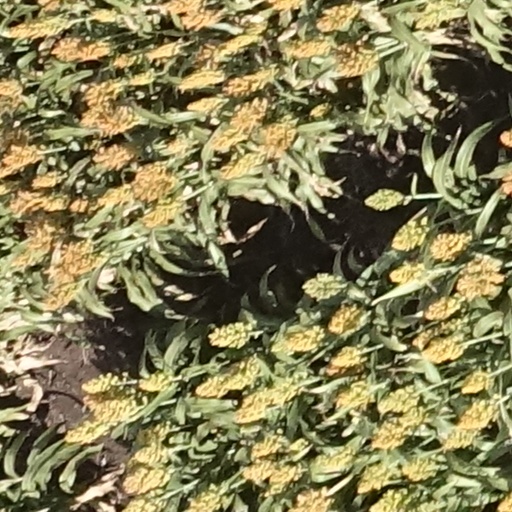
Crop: sorghum